Talbot Baines Reed

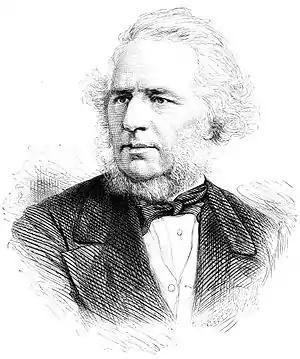
Charles Reed MP, father of Talbot Baines Reed

The Reeds were descended from John Reed, a colonel in Oliver Cromwell's army during the English Civil War. The family was based in Maiden Newton in the county of Dorset before moving to London at the end of the 18th century. Talbot Reed's grandfather, Andrew Reed (1787–1862), was a minister of the Congregational Church and the founder of several charitable institutions, including the London Orphan Asylum and a hospital for the incurably sick. He was also a hymn-writer of repute; his "Spirit Divine, attend our prayers" is still found in several 20th and 21st century hymnals.